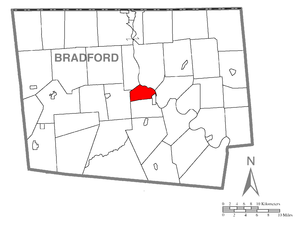
North Towanda Township est un township, situé dans le comté de Bradford, en Pennsylvanie, aux États-Unis. En 2010, il comptait une population de 1 132 habitants.